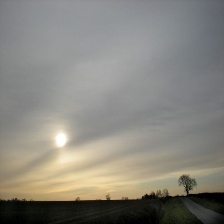
Cloud type: Altostratus